Dinosaur

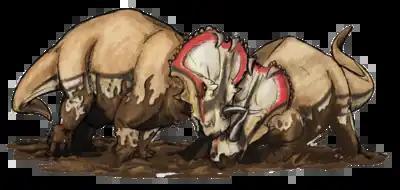
Restoration of two "Centrosaurus apertus" engaged in intra-specific combat

Many modern birds are highly social, often found living in flocks. There is general agreement that some behaviors that are common in birds, as well as in crocodilians (closest living relatives of birds), were also common among extinct dinosaur groups. Interpretations of behavior in fossil species are generally based on the pose of skeletons and their habitat, computer simulations of their biomechanics, and comparisons with modern animals in similar ecological niches.